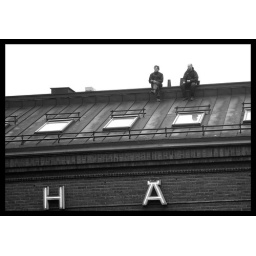
Workmen having a break on the rooftop of the building opposite to our office in Helsinki. December 2006.